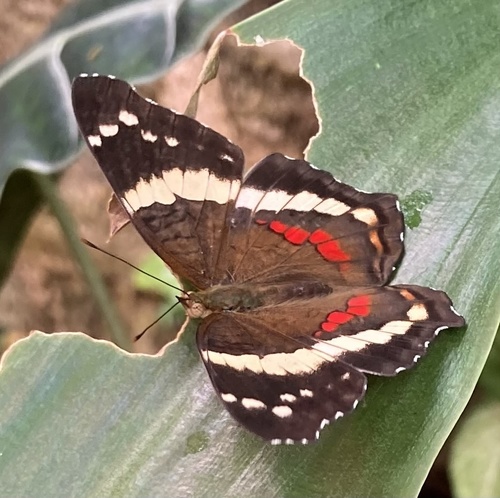
Scientific name: Anartia fatima
Common name: Banded peacock
Family: Nymphalidae
Order: Lepidoptera
Pollinator type: Primary pollinator
Habitat: Open areas and gardens
Geographic range: South America
Conservation status: Least Concern